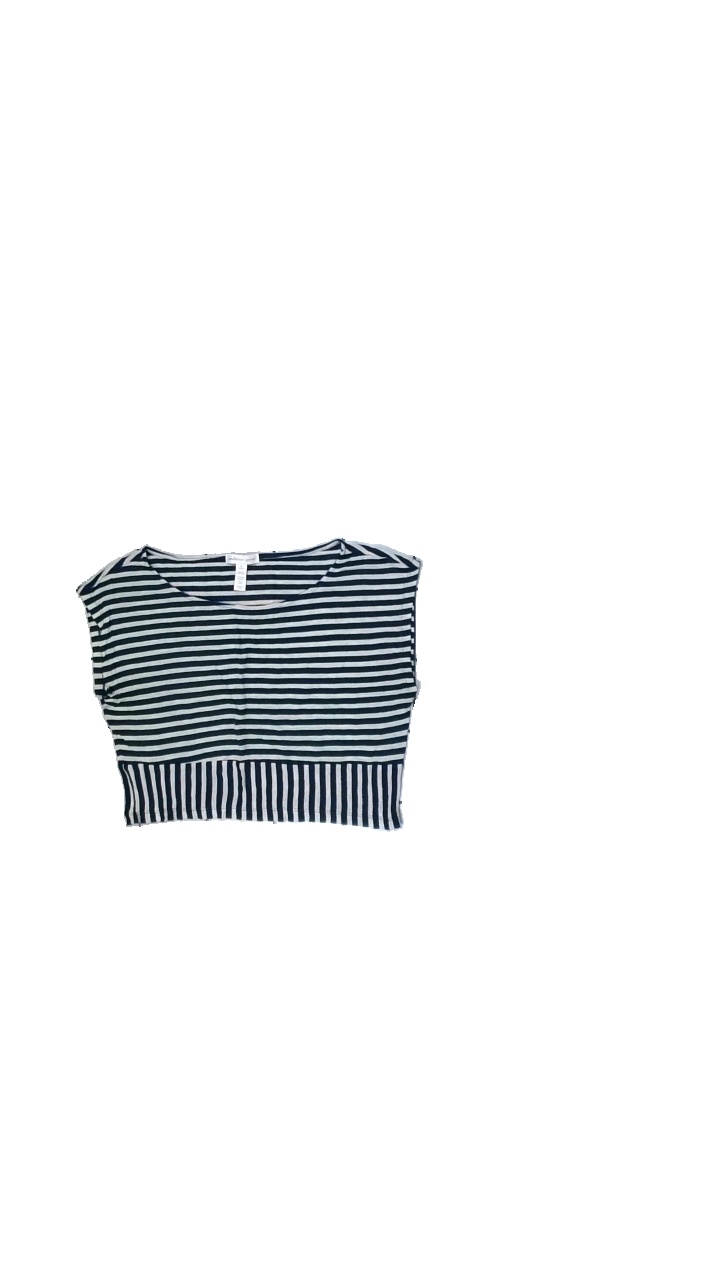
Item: T-shirt (Ladies)
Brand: Ambiance Apperance
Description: Striped cropped t-shirt
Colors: Beige, Blue
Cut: Regular, C-collar
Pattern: Striped
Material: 81% Viscose 19% Polyester
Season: All
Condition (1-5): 5
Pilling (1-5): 5
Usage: Reuse
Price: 50-100